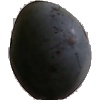
Label: Plum 3